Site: brandenburg
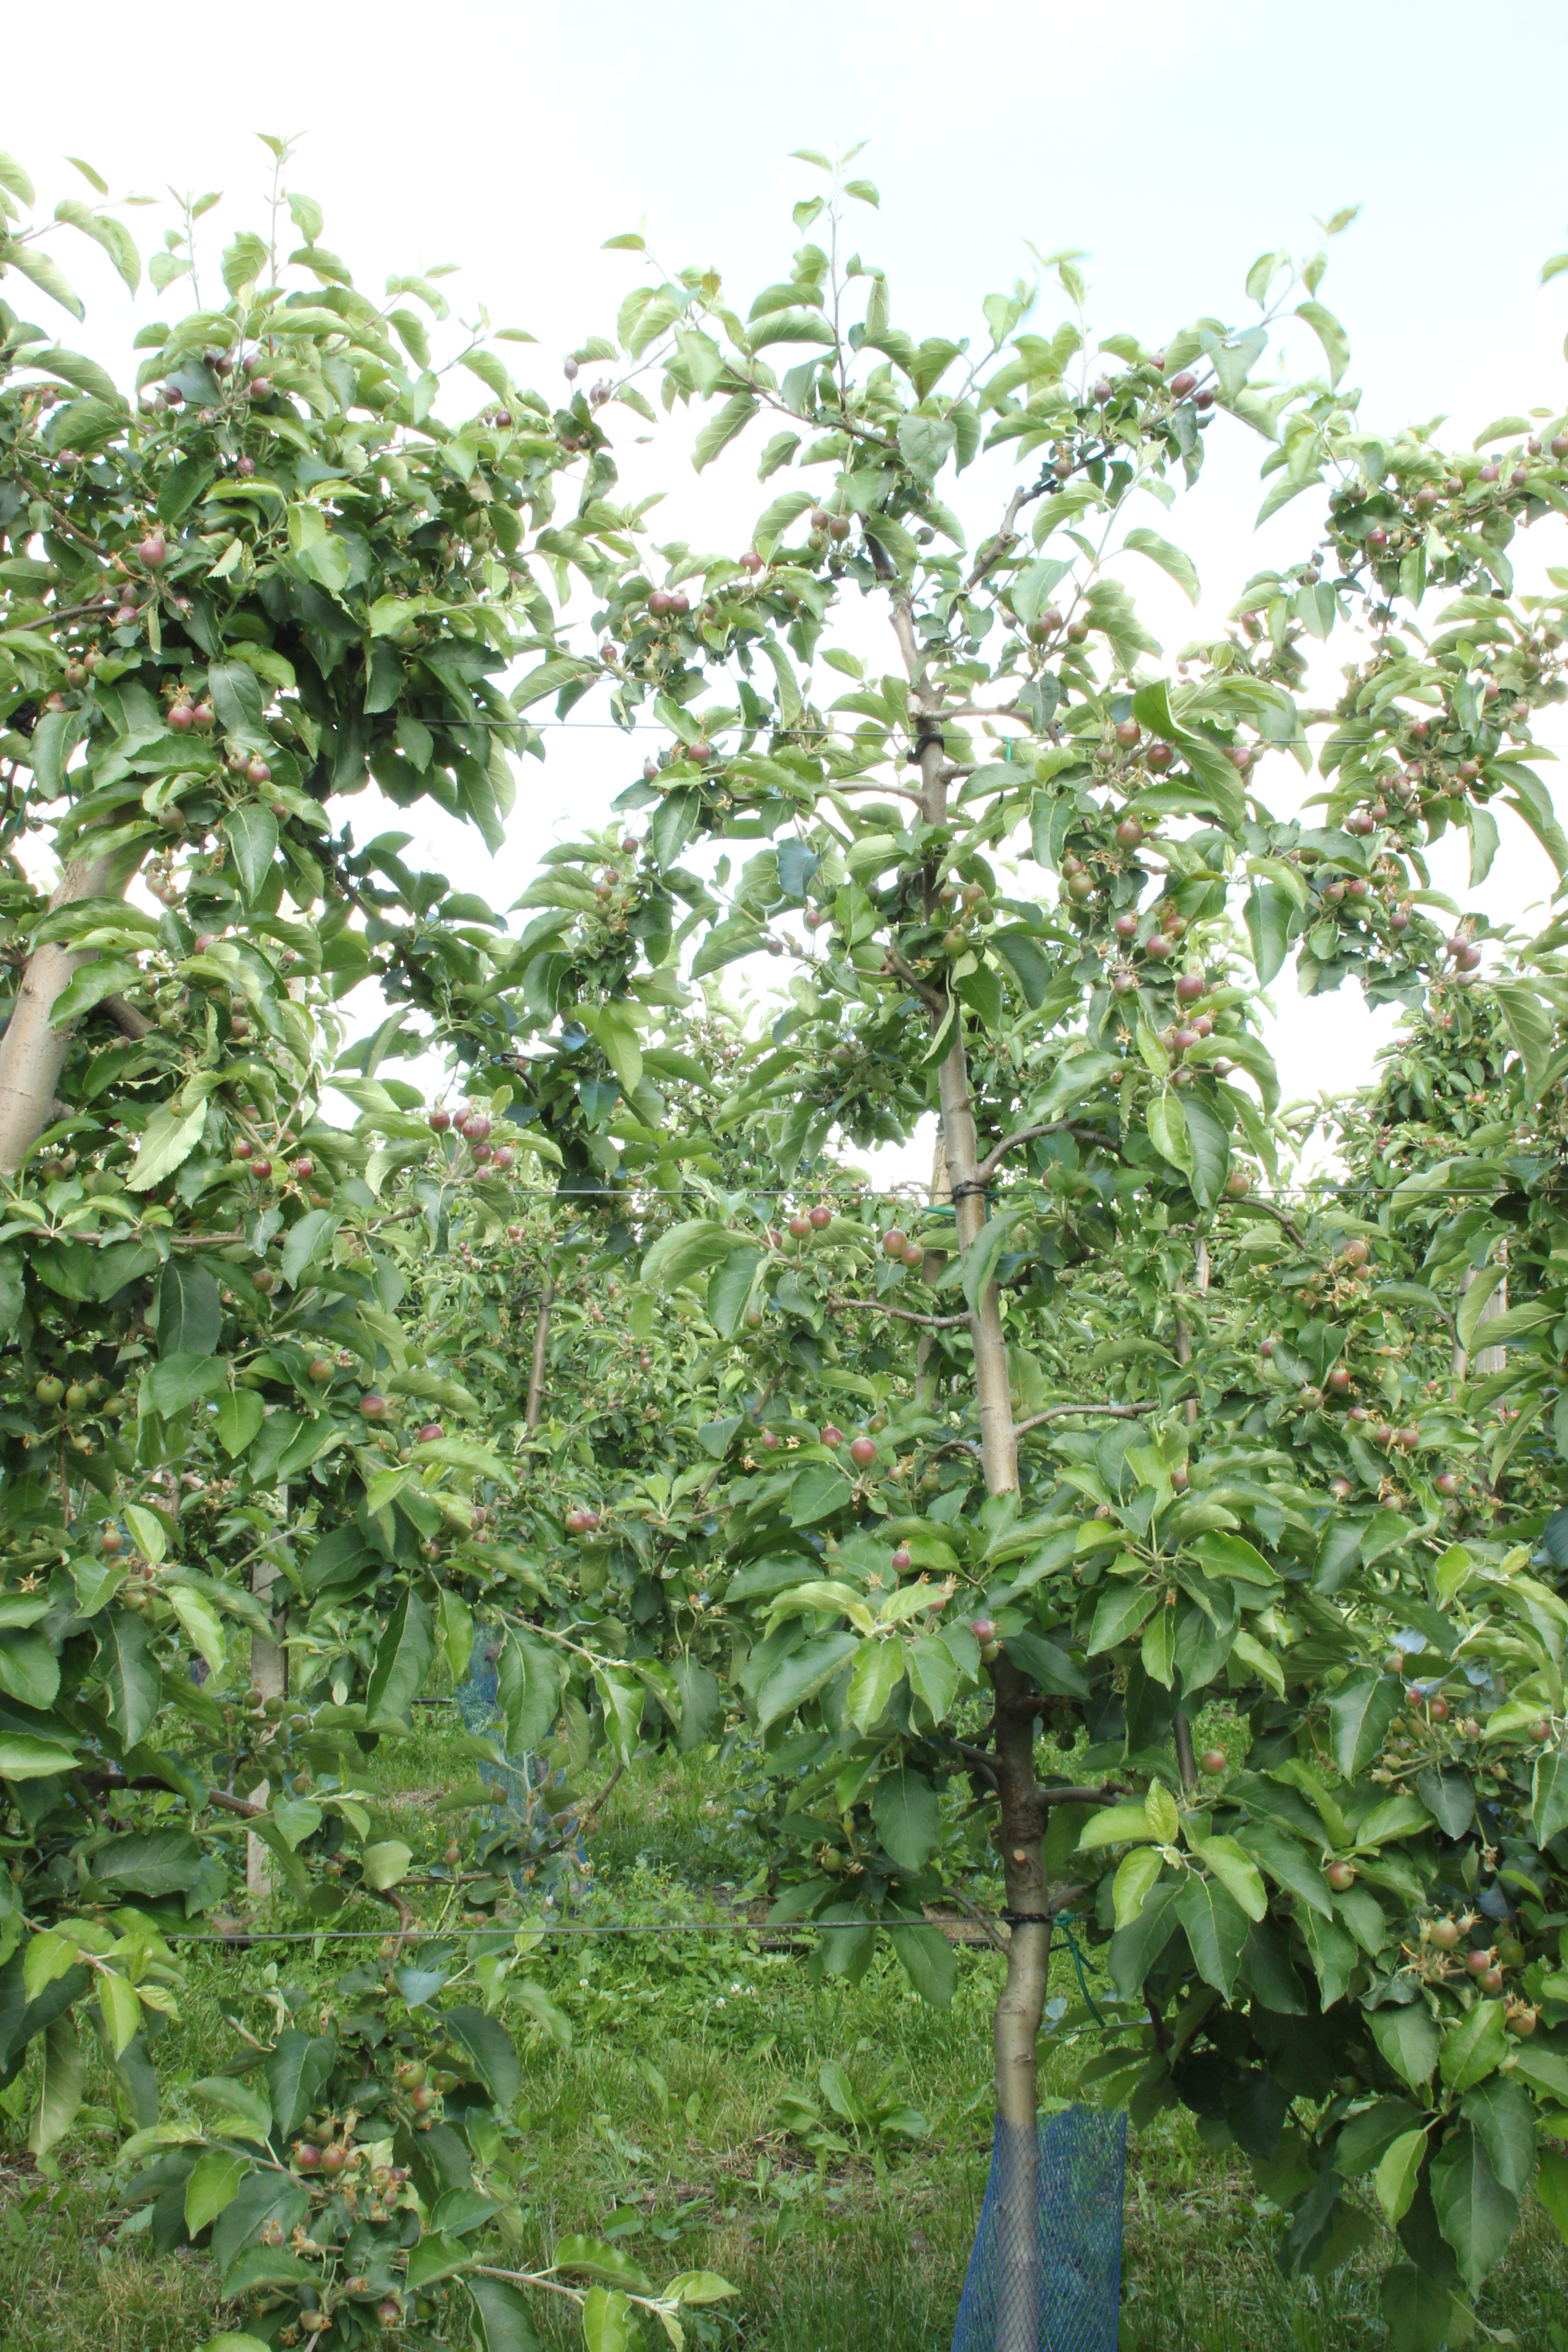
Growth stage (BBCH 72): Development of fruit